Marc Goos

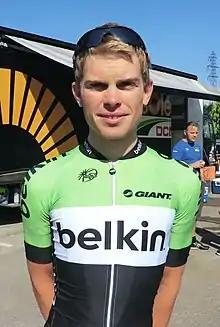
Goos at the 2013 Tour de l'Ain

Marc Goos (born 30 November 1990) is a Dutch racing cyclist who rode most recently for the UCI ProTour team, . He competed in the 2014 Giro d'Italia and finished in 35th position.